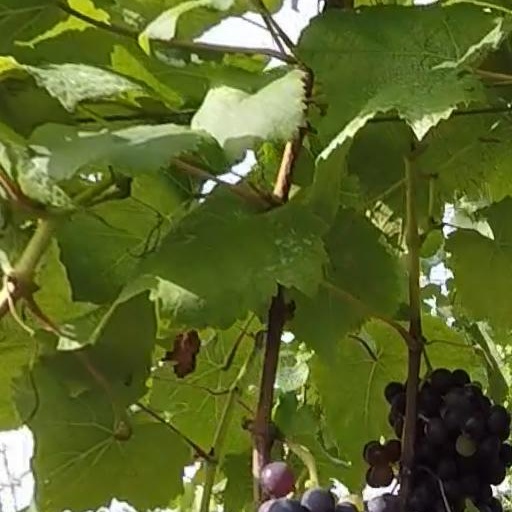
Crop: grape